994

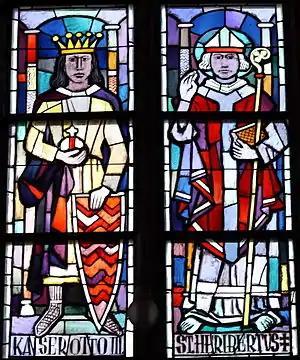
King Otto III (left) and Heribert of Cologne

Year 994 (CMXCIV) was a common year starting on Monday of the Julian calendar.